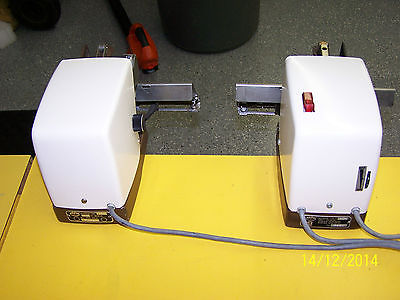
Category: stapler